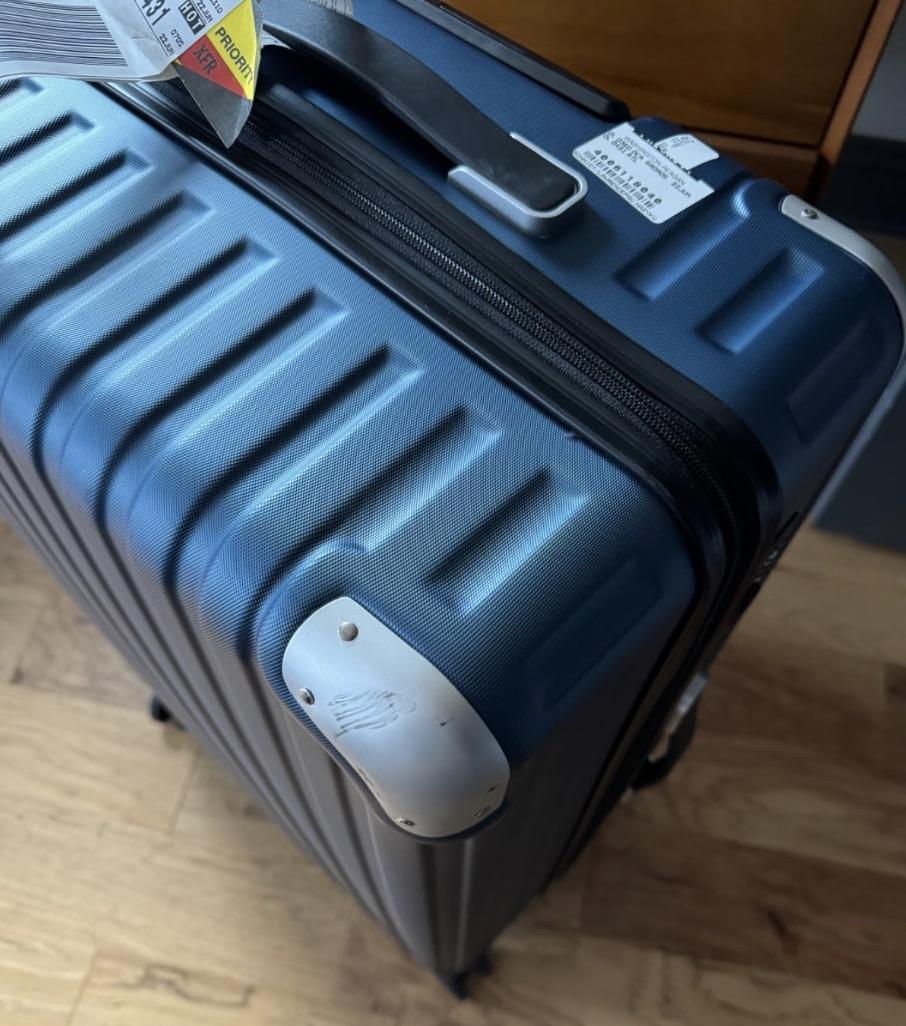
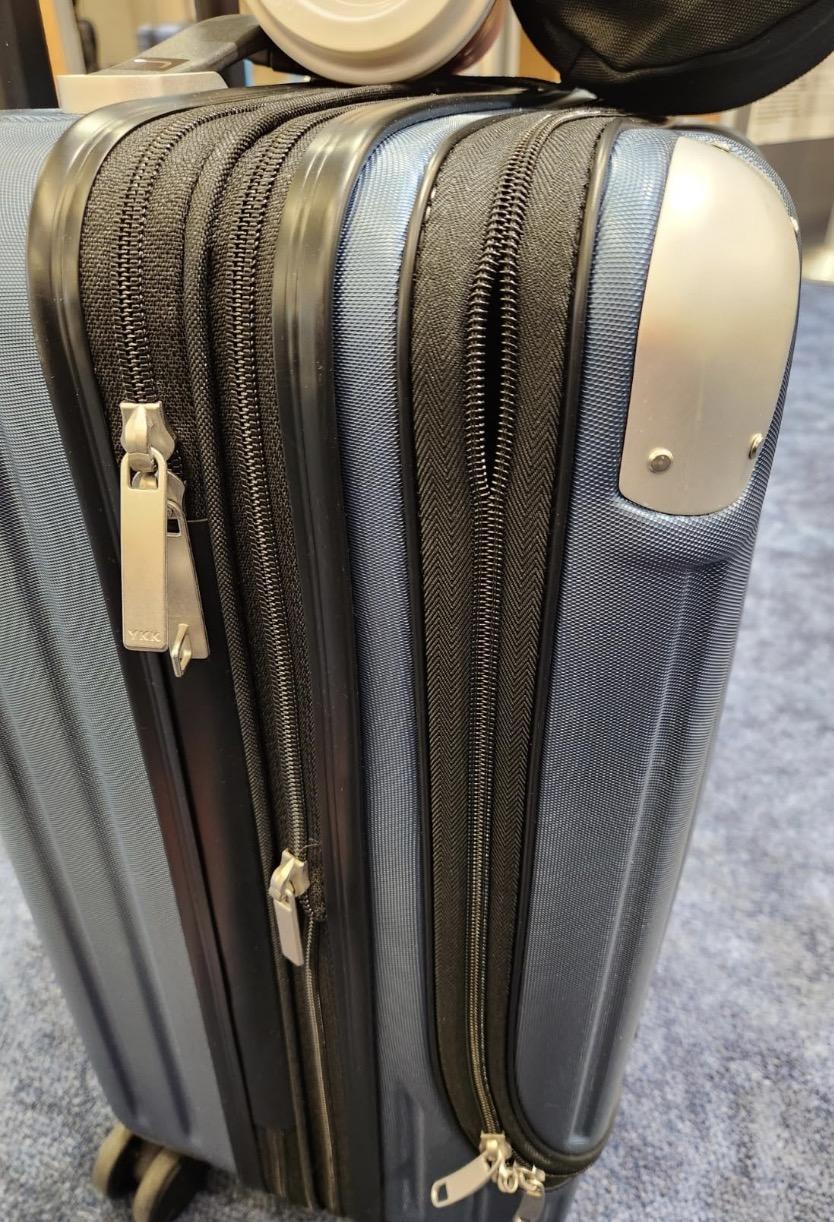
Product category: items_tea
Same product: yes